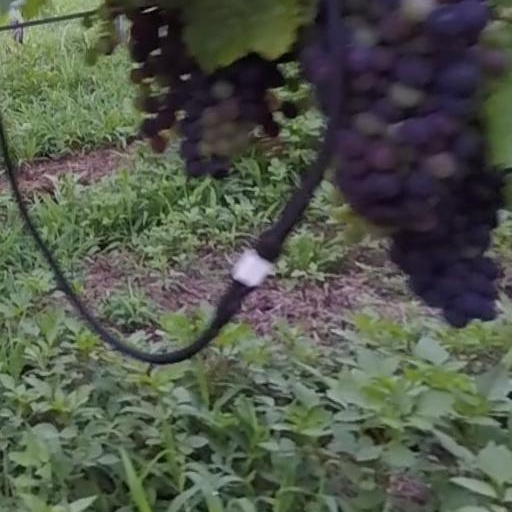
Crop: grape